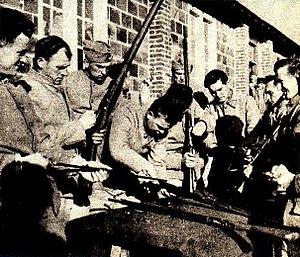
La diaspora polonaise en France est constituée par l'ensemble des personnes nées sur le territoire de la Pologne ainsi que de leurs descendants, se disant Polonais et vivant sur le territoire français. Les Polonais désignent leur communauté par le terme latin de Polonia. L'histoire de la Polonia française remonte au début du XIXᵉ siècle, à l'époque où l'État polonais était dépecé et rayé de la carte de l'Europe par les pays voisins et où les persecutions conduites par ces puissances occupantes poussaient les Polonais à l'exil.